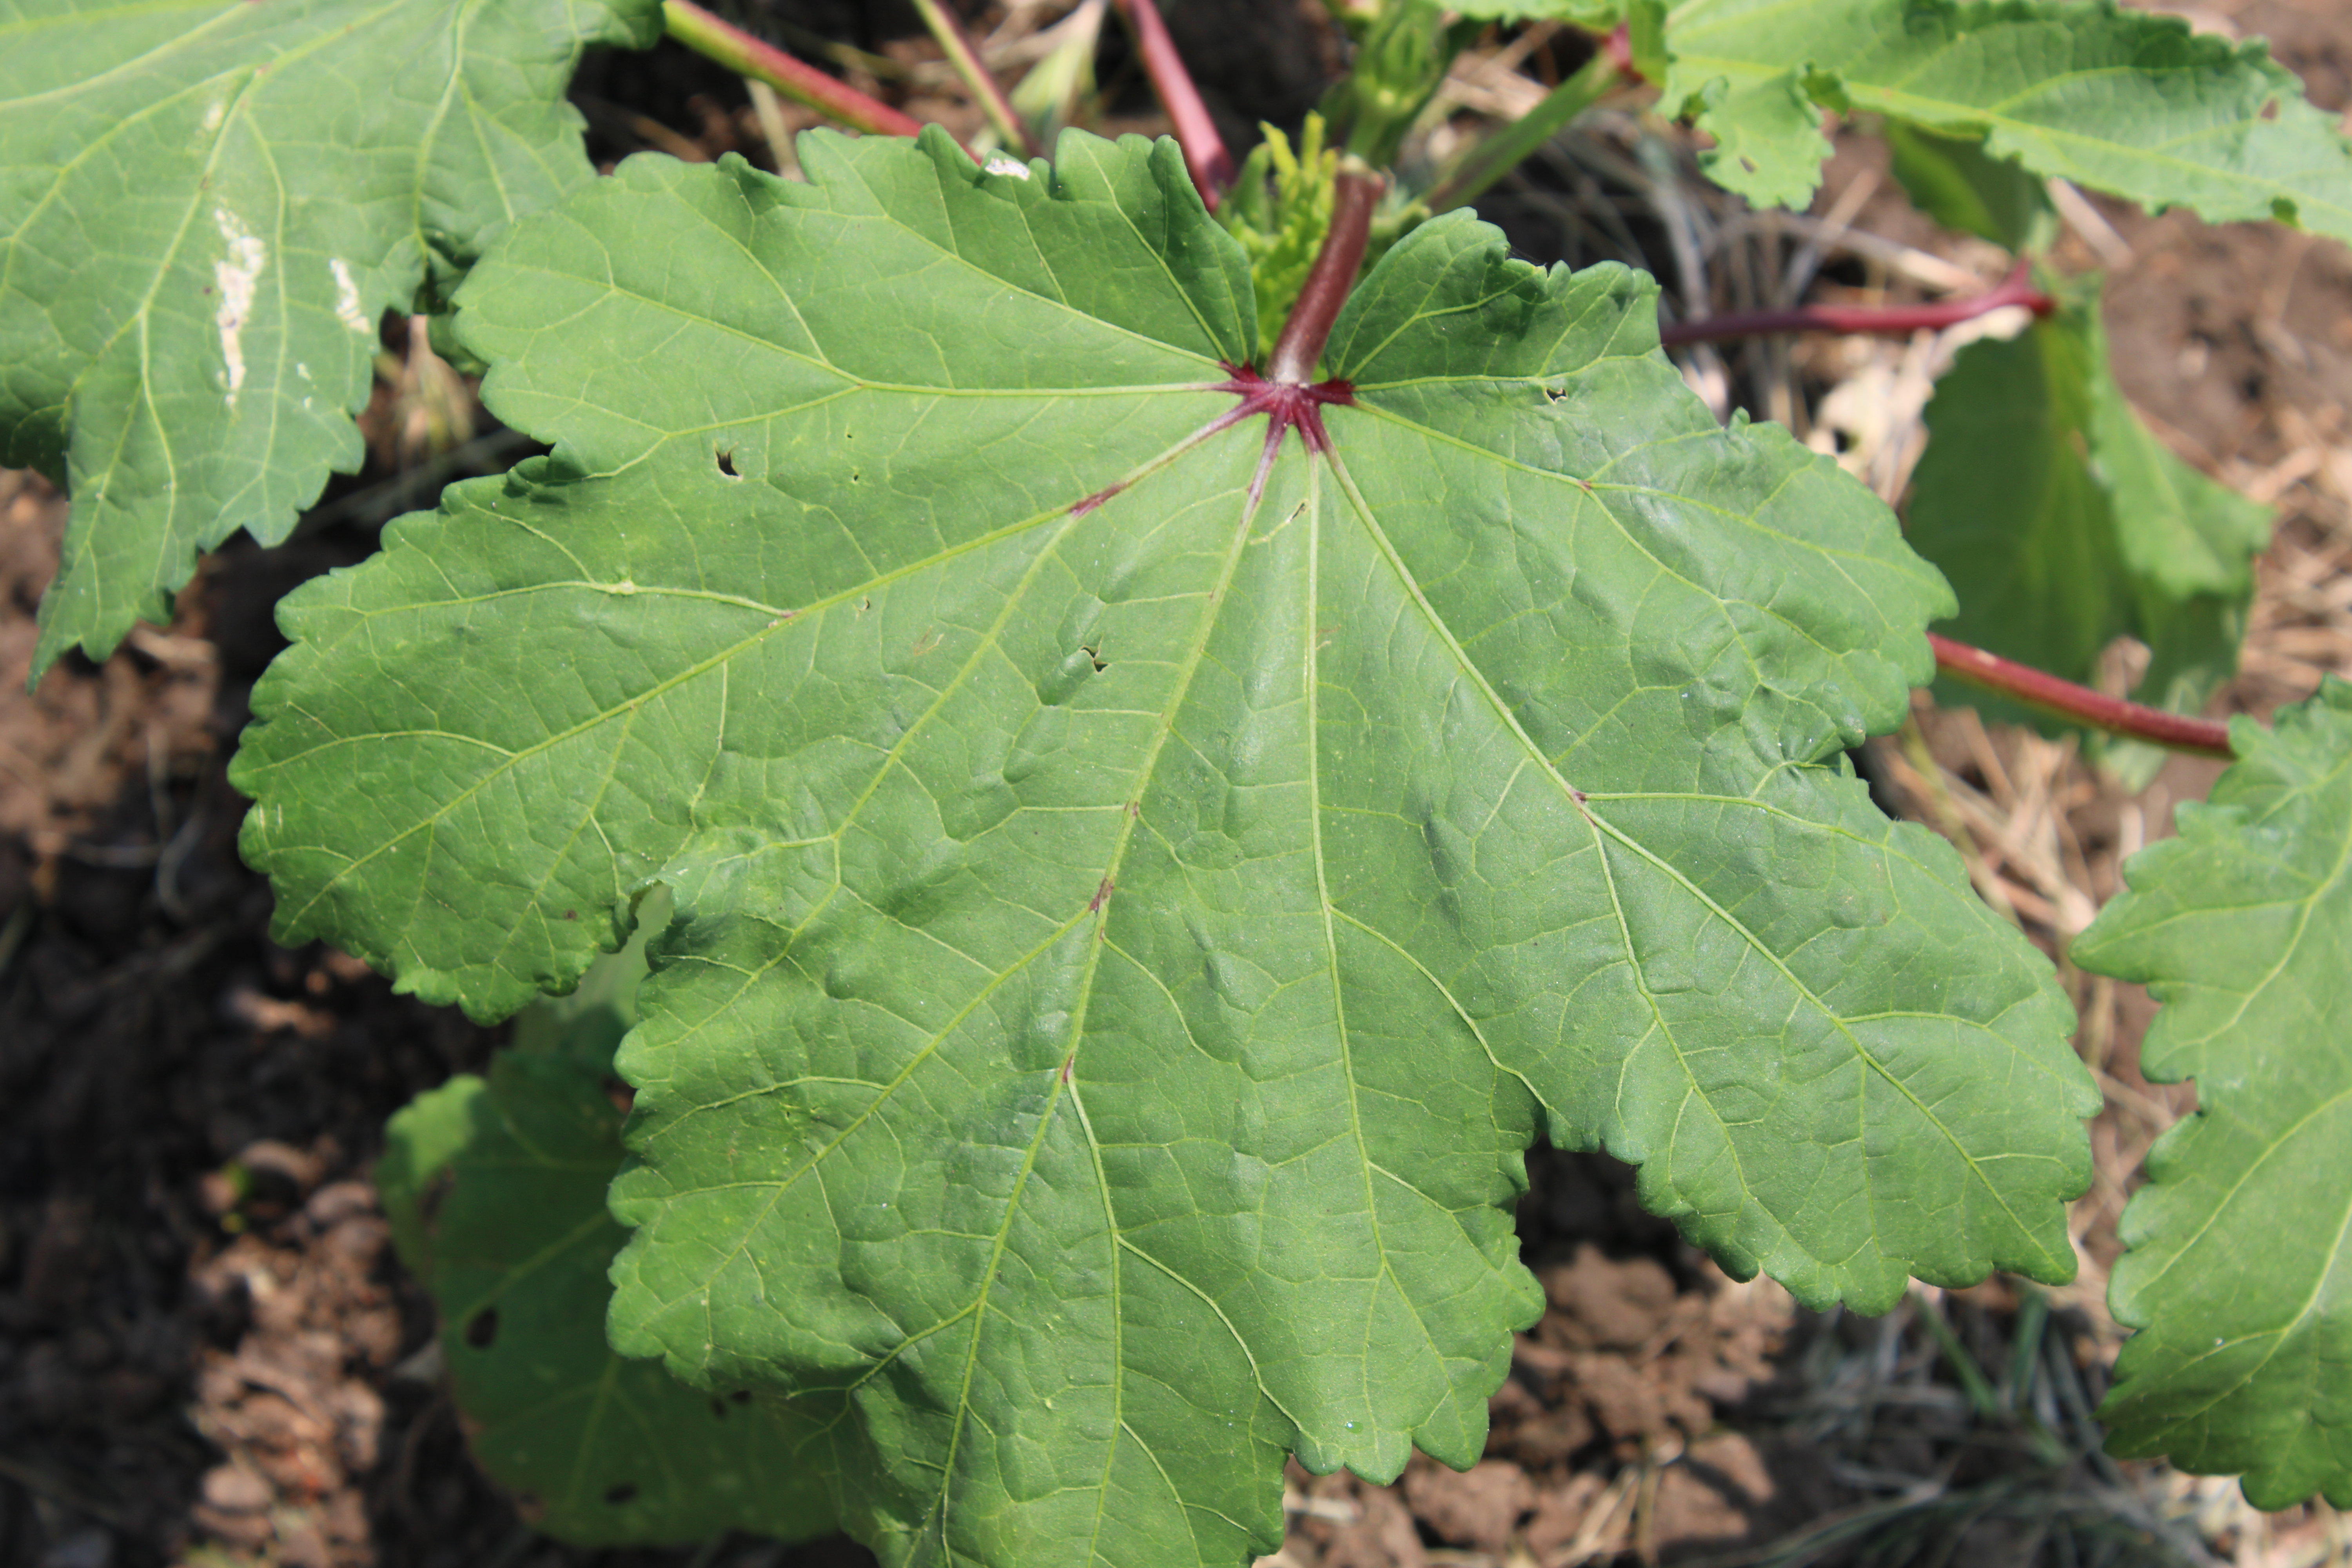
Label: Alternaria Leaf Spot